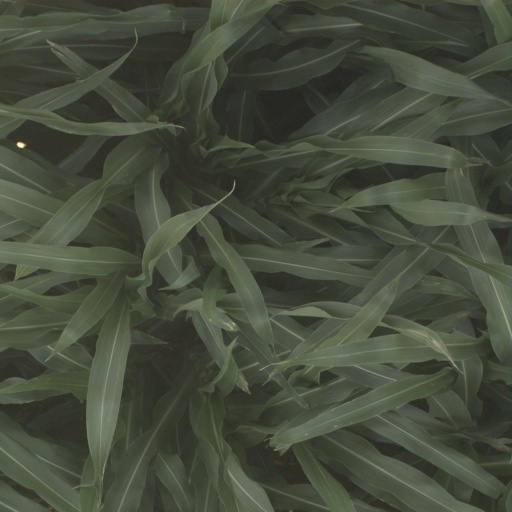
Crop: sorghum